Maya Yoshida

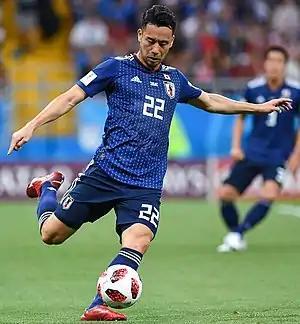
Yoshida playing for Japan during a match against Belgium in the round of 16 of the FIFA World Cup

In December 2009, Yoshida was called up to the senior national team for the first time. He made his full international debut for Japan on 6 January 2010 in a 2011 AFC Asian Cup qualifier against Yemen. Yoshida later reflected on his debut, saying: "Of course Yemen war of 2010 (3-2) because it was all the way to the target, I was happy." After fracturing his fingers, Yoshida stated that he was determined to recovery from his injury and hope to get called up for the 2010 World Cup squad. However, Yoshida did not make the cut.